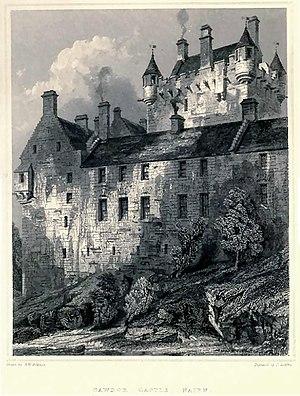
Château de Cawdor en Écosse.